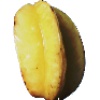
Label: Carambula 1